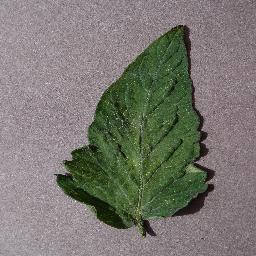
Label: Tomato___Spider_mites Two-spotted_spider_mite